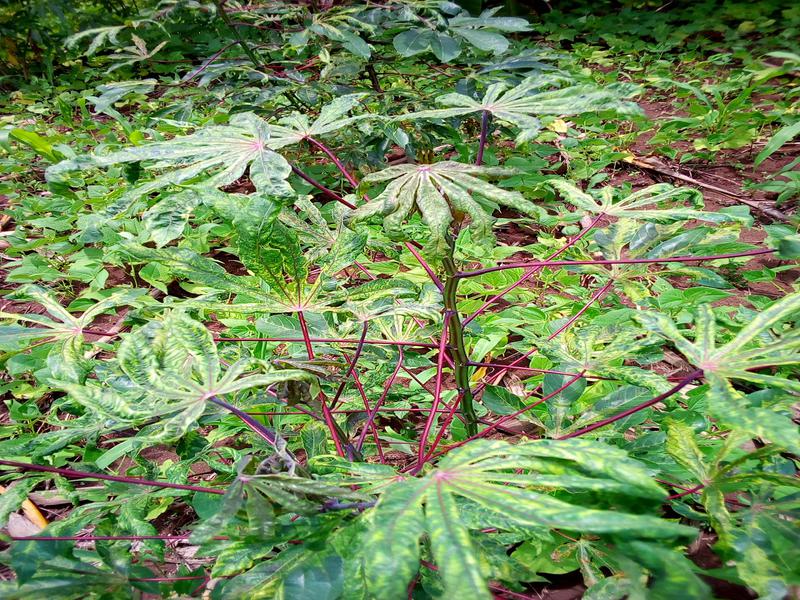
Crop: cassava
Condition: mosaic_disease